Njazi Kuqi

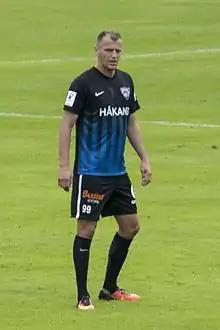
Kuqi with Inter Turku in 2016

Njazi Kuqi (born 25 March 1983) is a Finnish former professional footballer, who played as a forward.